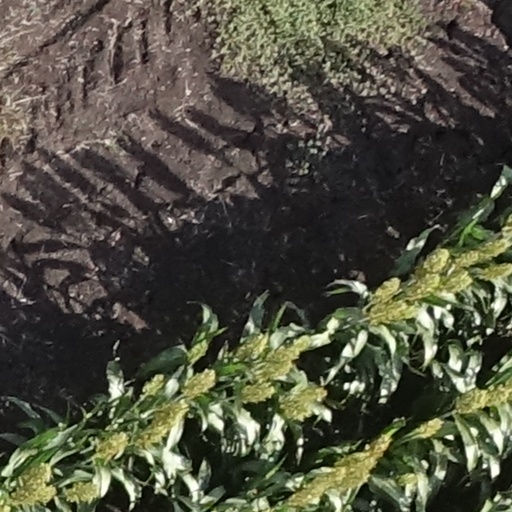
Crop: sorghum